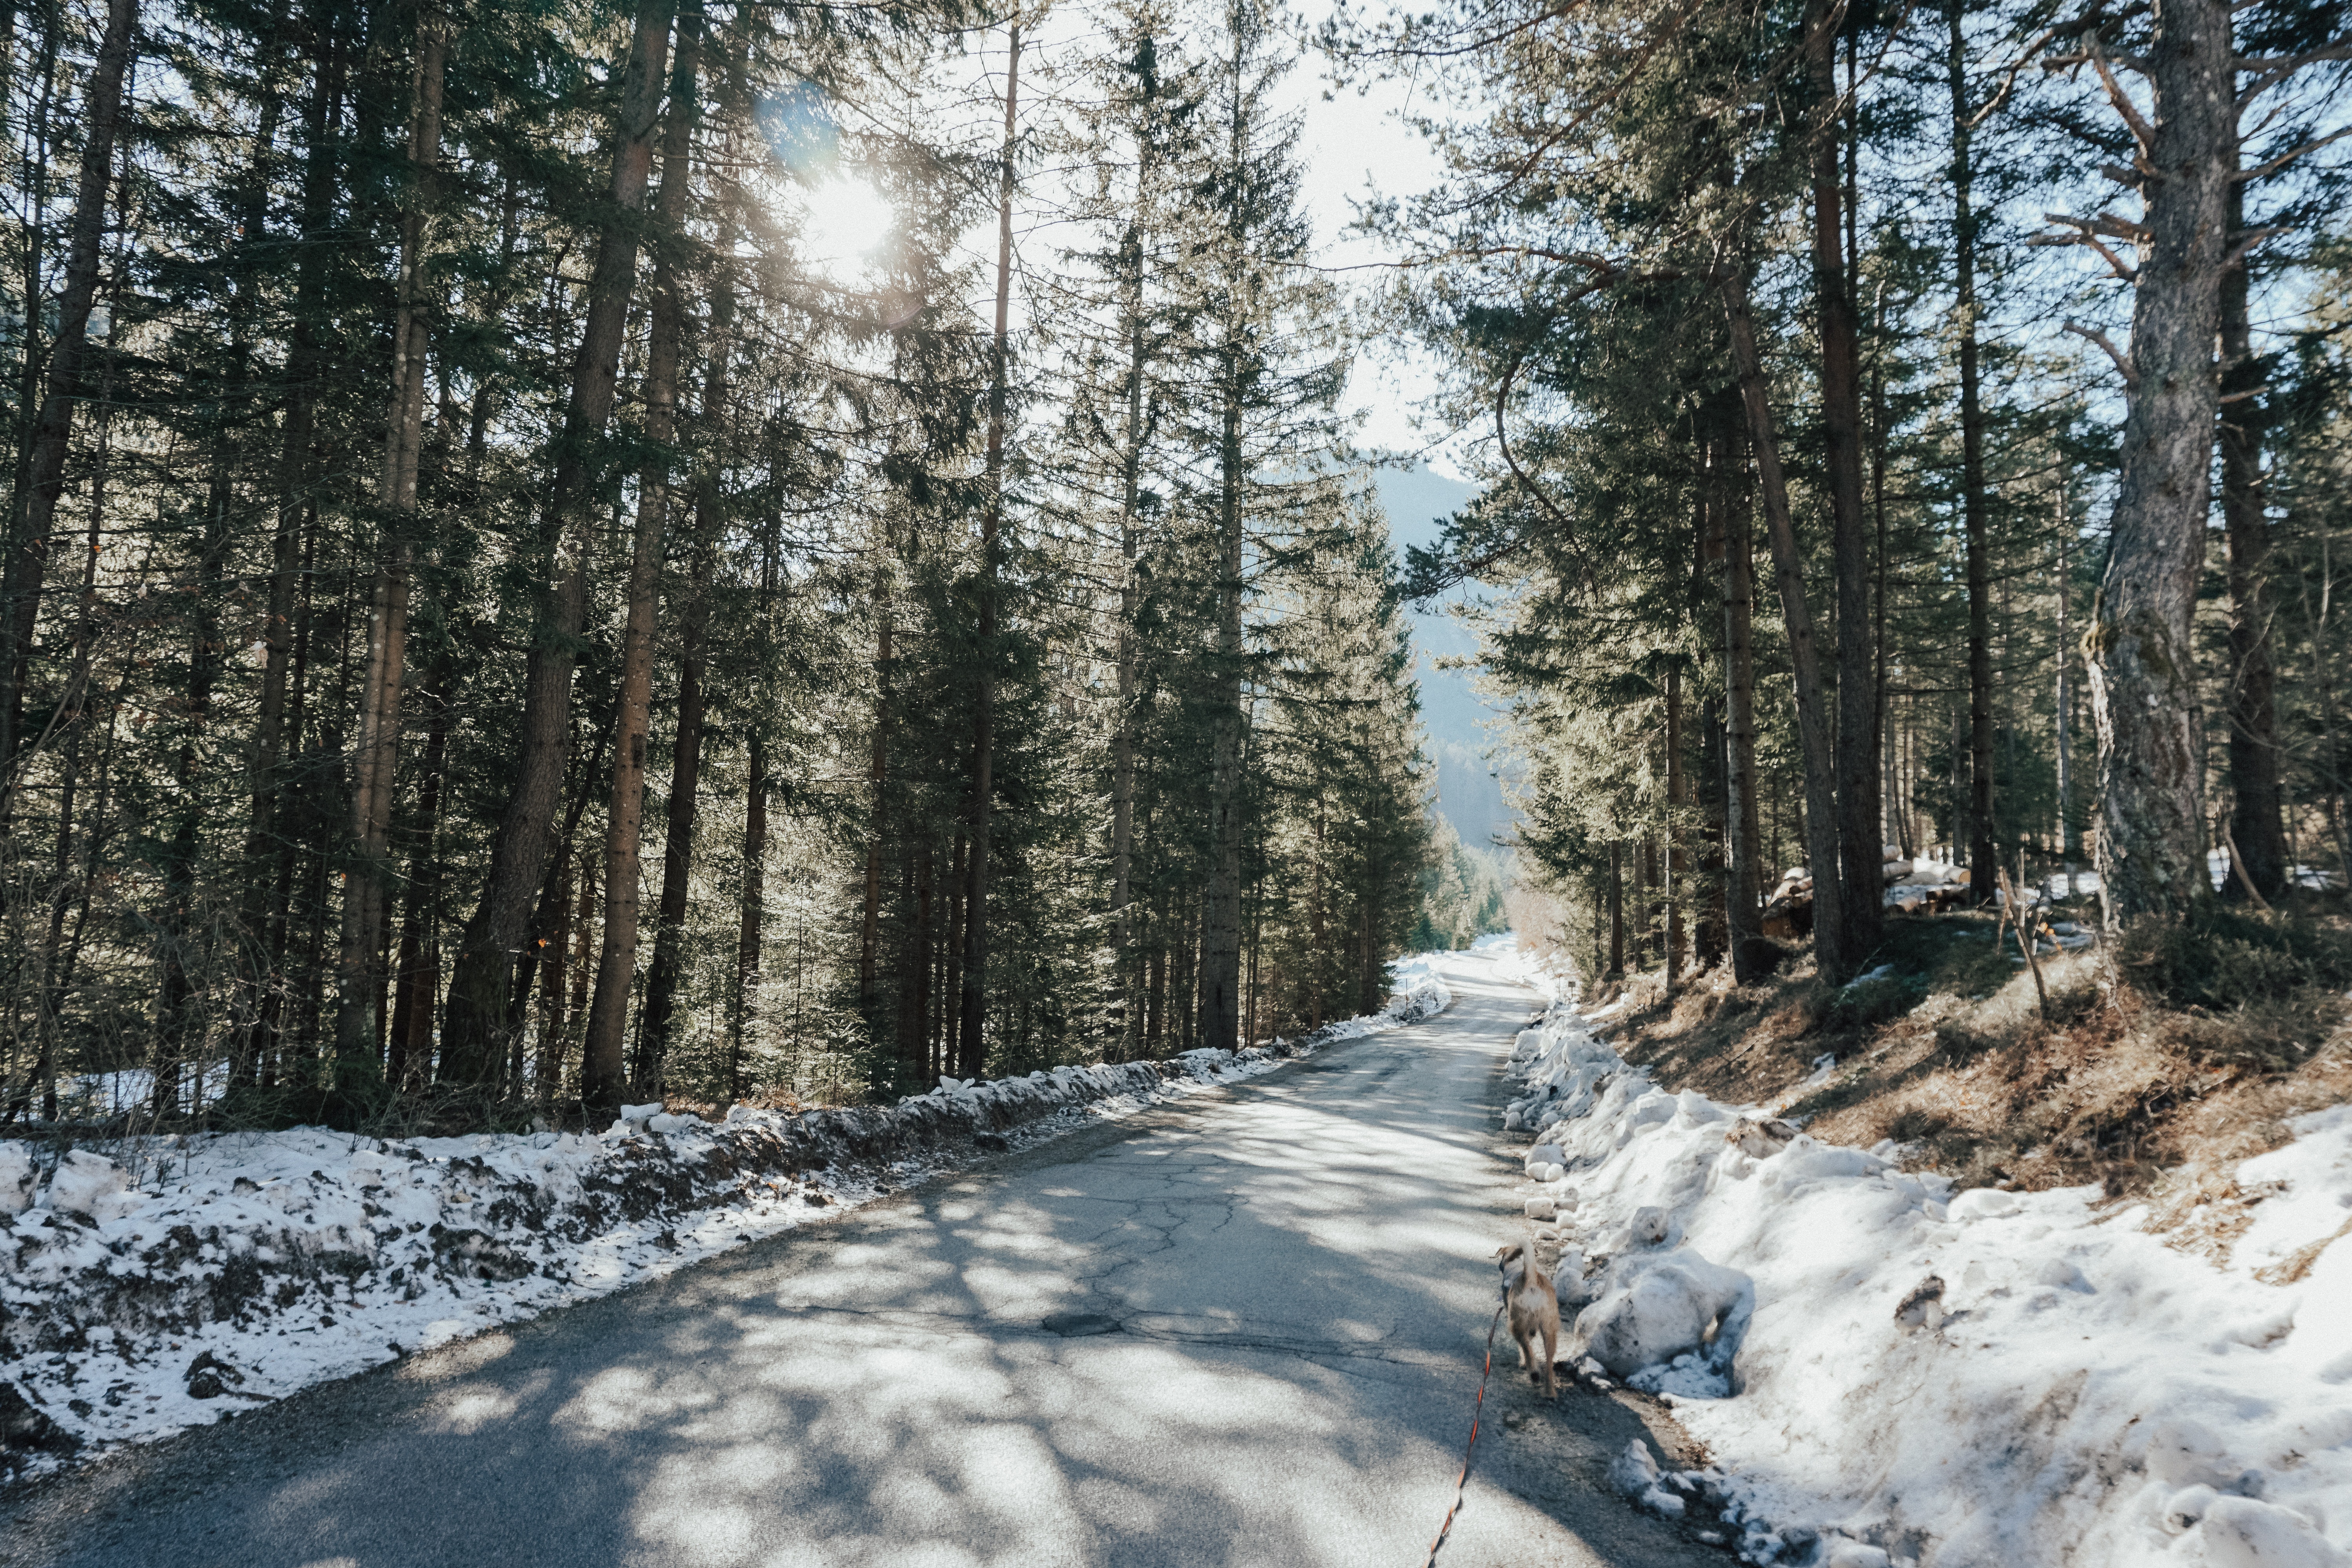
snow, winter, tree, nature, forest, natural environment, freezing, road, natural landscape, wilderness, woody plant, trail, biome, sky, woodland, plant, temperate coniferous forest, infrastructure, sunlight, thoroughfare, old growth forest, path, frost, state park, spruce fir forest, ice, Northern hardwood forest, birch, mountain, tropical and subtropical coniferous forests, national park, nonbuilding structure, temperate broadleaf and mixed forest, lane, grove, birch family